Russo-Circassian War

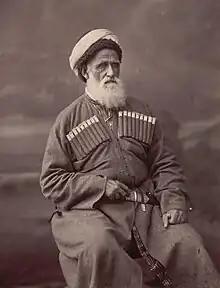
Gerandiqo Berzeg

In 1854, Circassian forces under the command of Gerandiqo Berzeg set out to recapture areas and forts taken by the Russian army, with partial success. In the Circassian congress convened in Abin in 1857, it was decided to "continue the war against the Russians and be killed, rather than surrender and be killed".